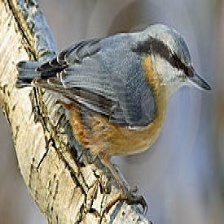
Species: CRESTED NUTHATCH
Scientific name: SITTA CAROLINENSIS